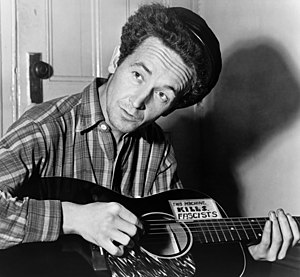
Navne i Rock and Roll Hall of Fame / Tidlig indflydelse
Woody Guthrie, optaget i 1988.
Navne i Rock and Roll Hall of Fame er en oversigt over de navne, der er optaget i Rock and Roll Hall of Fame i USA. Listen er ikke komplet, se den på Rock and Roll Hall of Fames liste over de optagne navne.